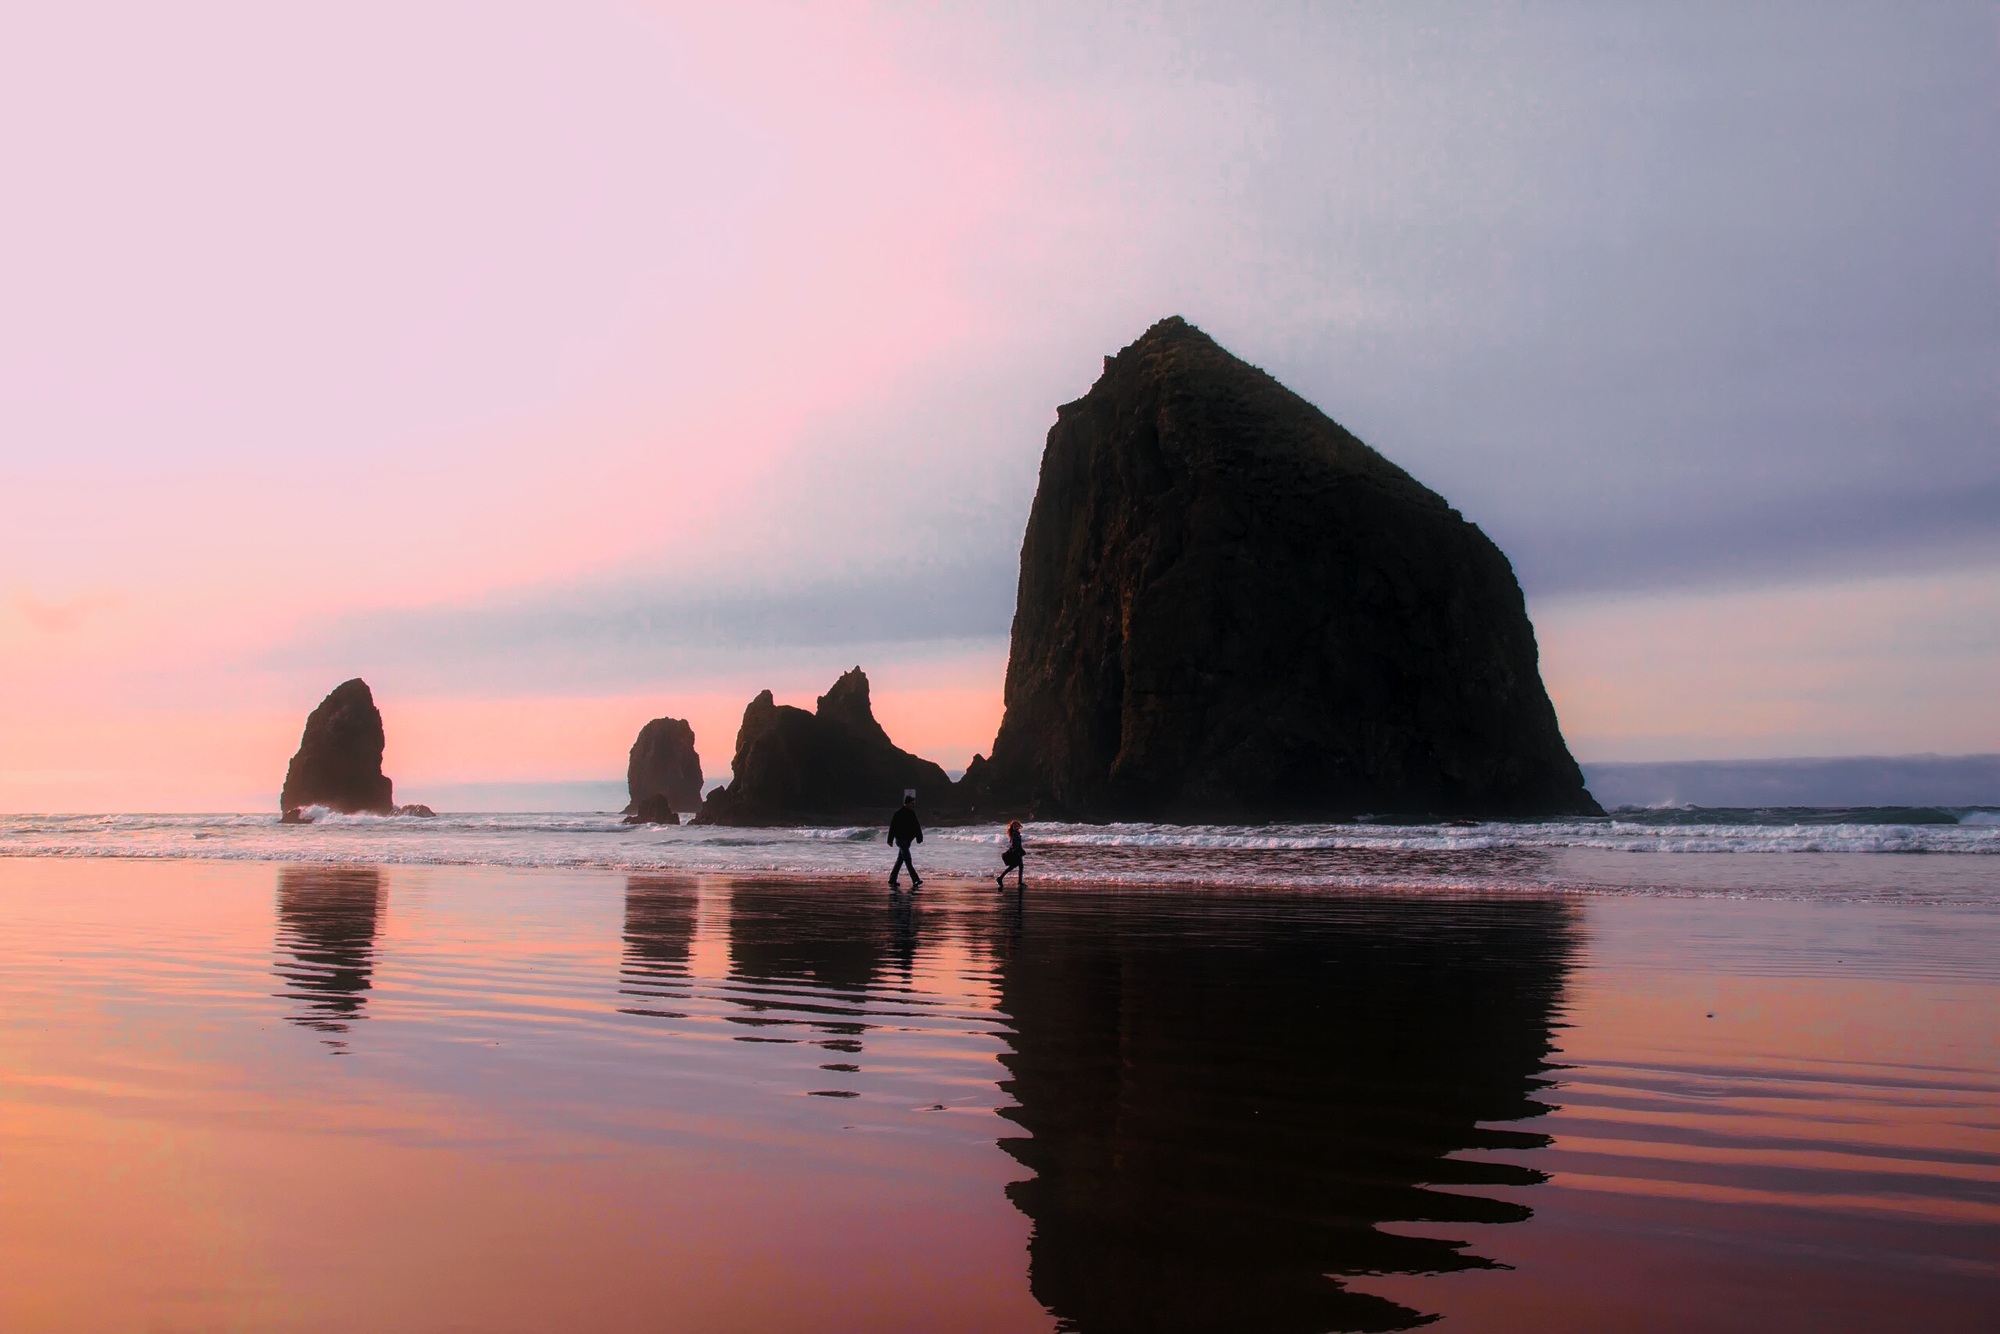
beach, sea, coast, water, nature, sand, rock, ocean, horizon, sky, sunrise, sunset, morning, shore, wave, dawn, dusk, evening, reflection, scenic, bay, terrain, body of water, rocks, outdoors, clouds, reflections, beautiful, figures, formations, cape, wind wave